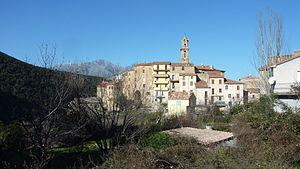
Village Corse
Omessa est une commune française située dans la circonscription départementale de la Haute-Corse et le territoire de la collectivité de Corse. Le village appartient à la piève de Talcini.